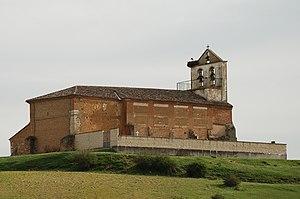
Église de notre Dame de l’Assomption à Villamelendro de Valdavia (Palencia, Castille-León)